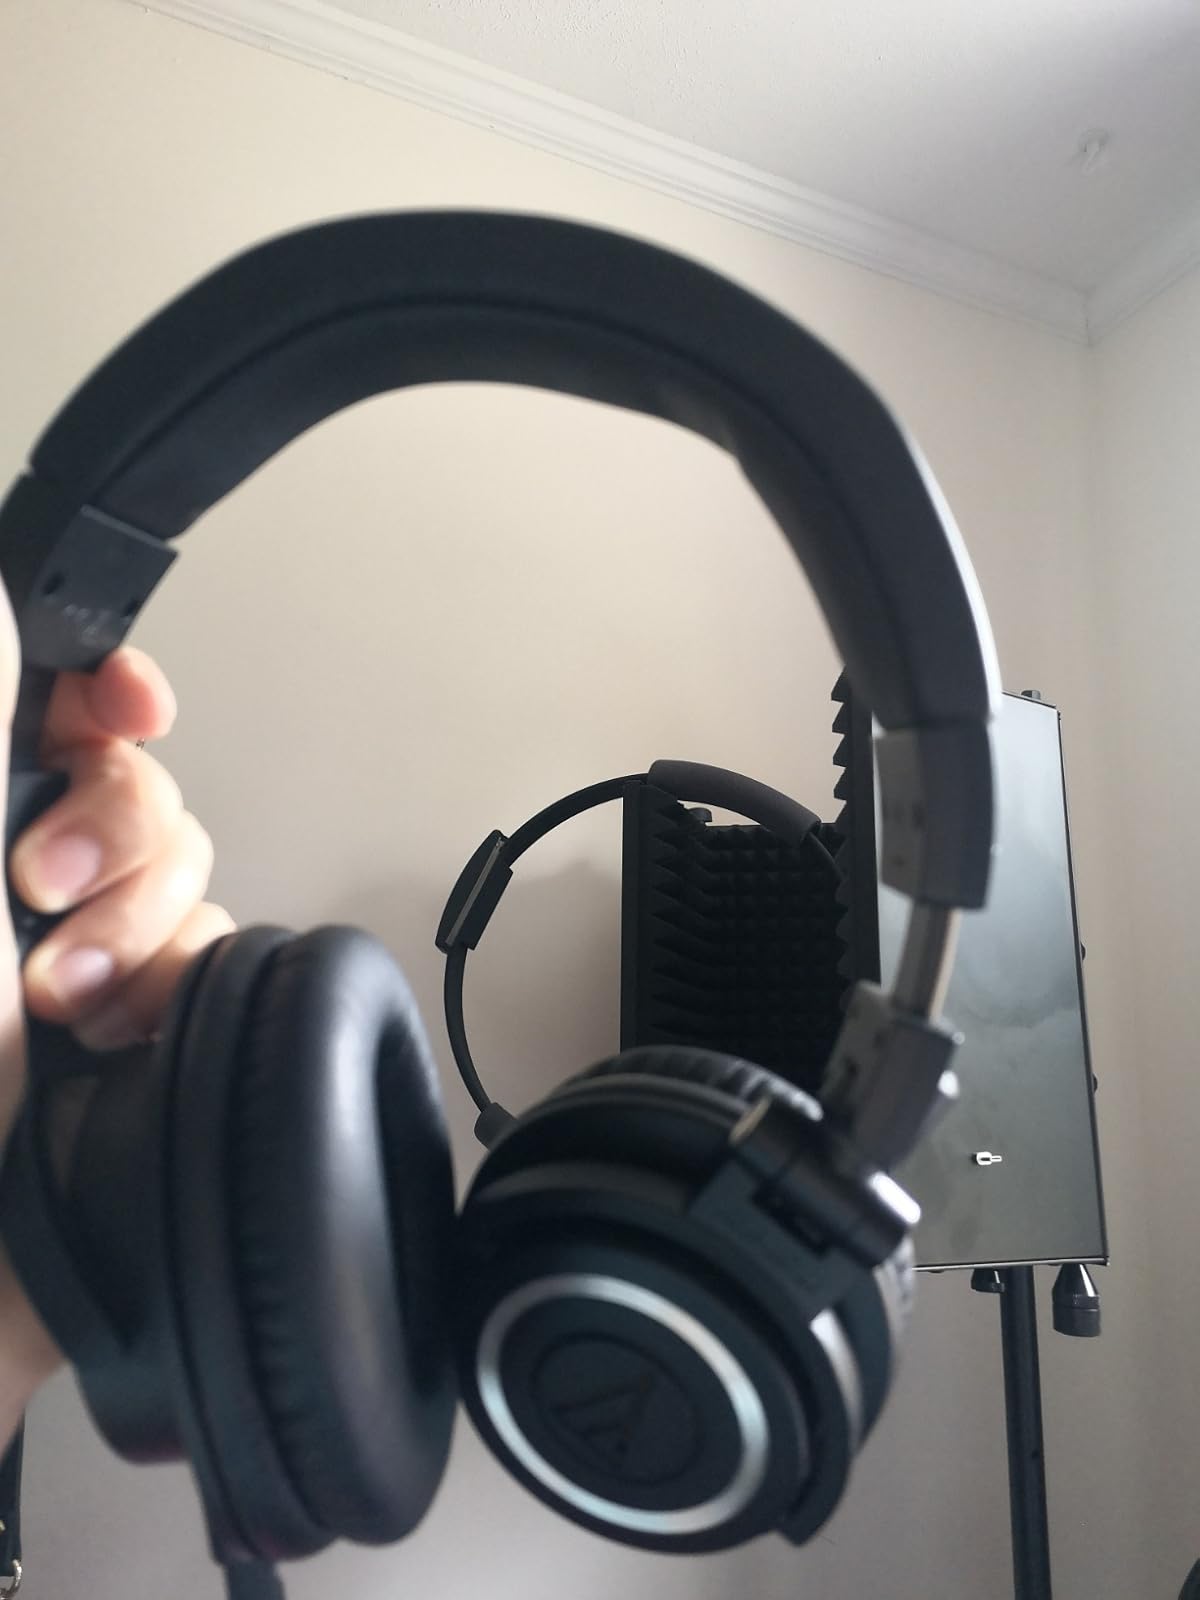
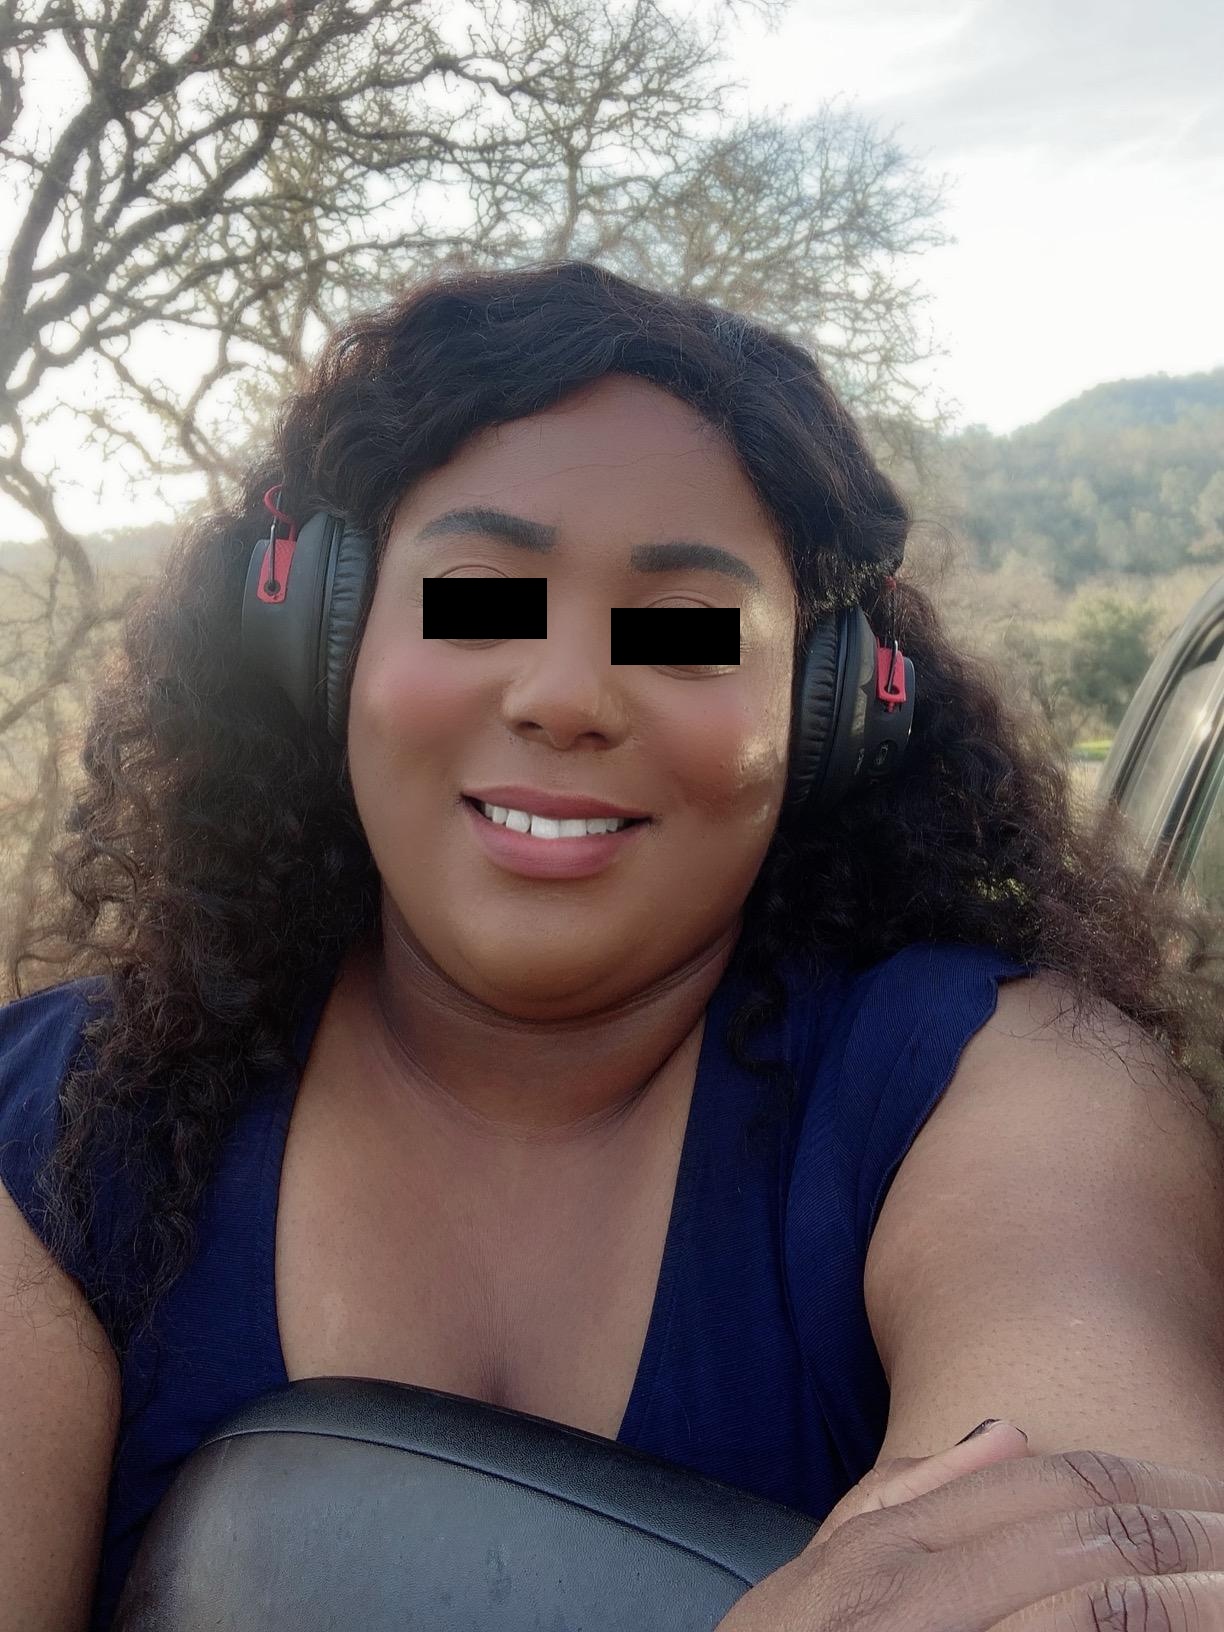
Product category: headphones
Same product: no